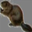
Label: beaver